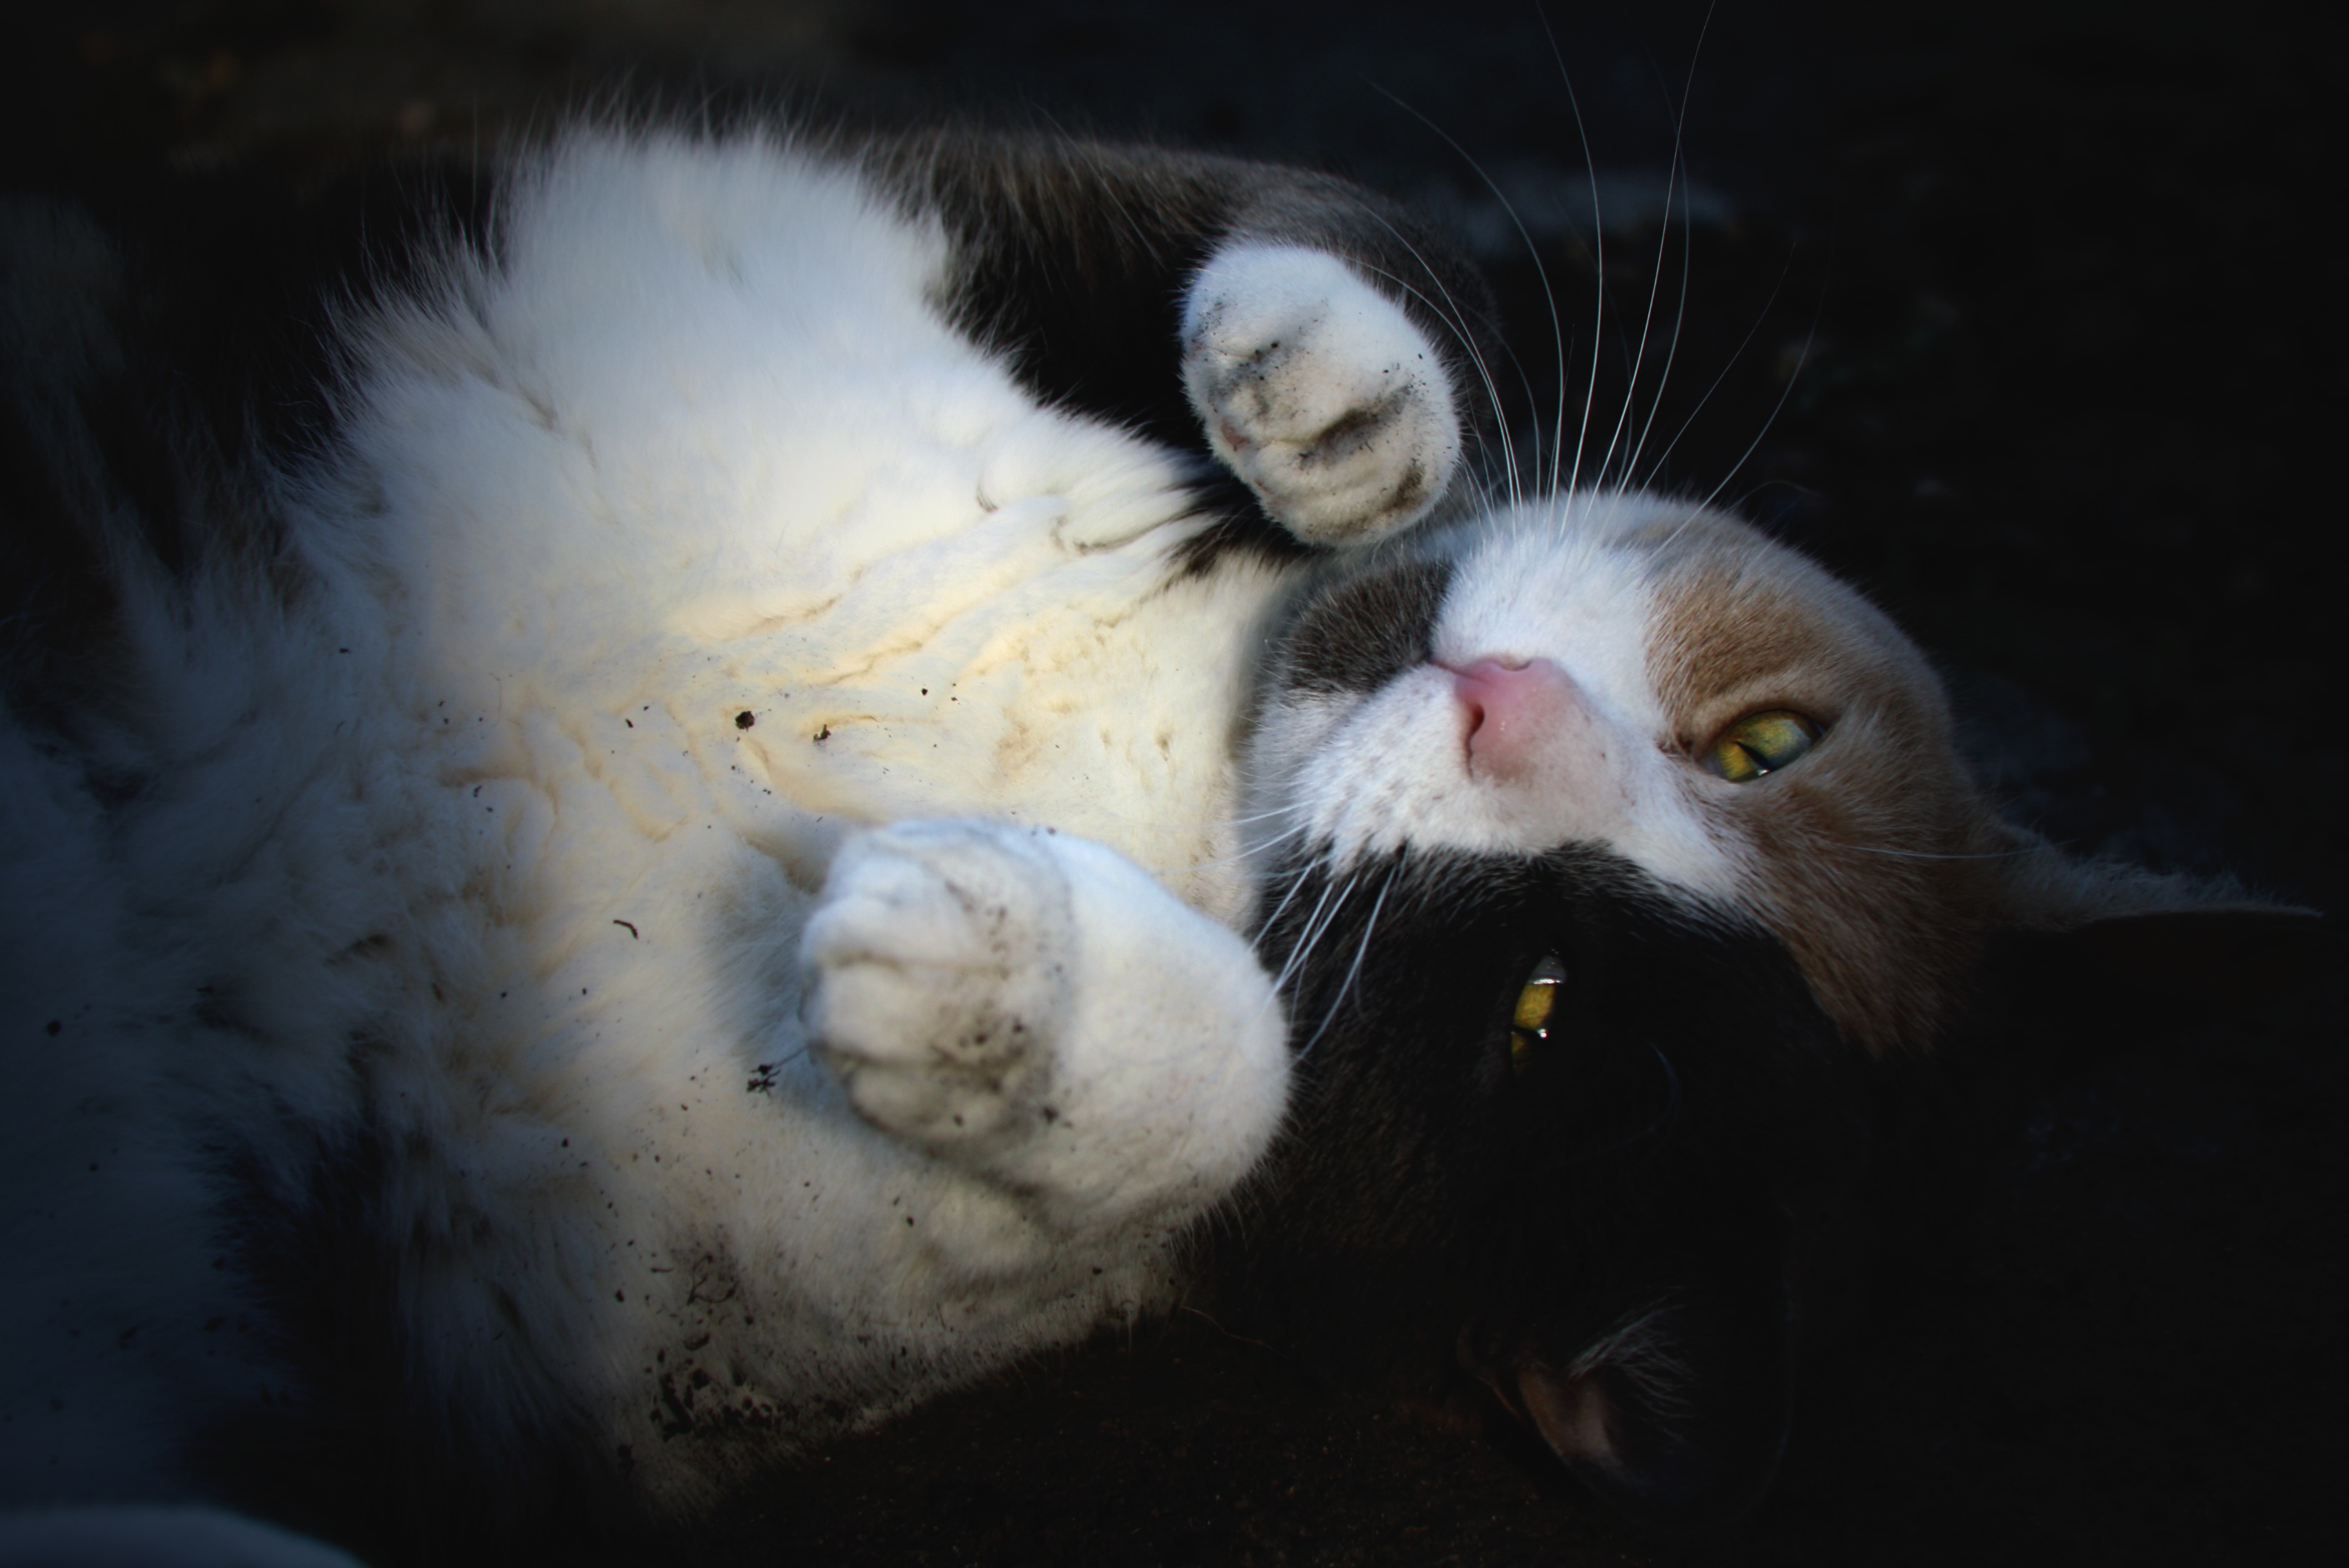
kitten, cat, mammal, fauna, nose, whiskers, eye, vertebrate, small to medium sized cats, cat like mammal